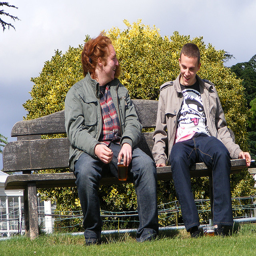
A man and a woman sitting on a wooden park bench.
Two men, one with red hair, sit on an old wooden bench.
Two young men sitting on a worn wooden park bench.
two people sitting on a bench talking to each other
Two men sit laughing on a bench.